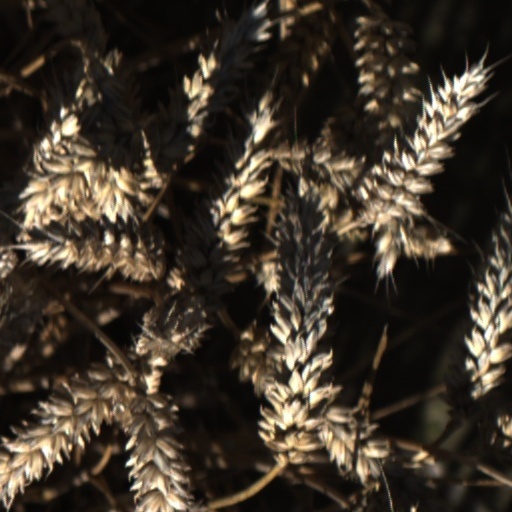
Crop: wheat